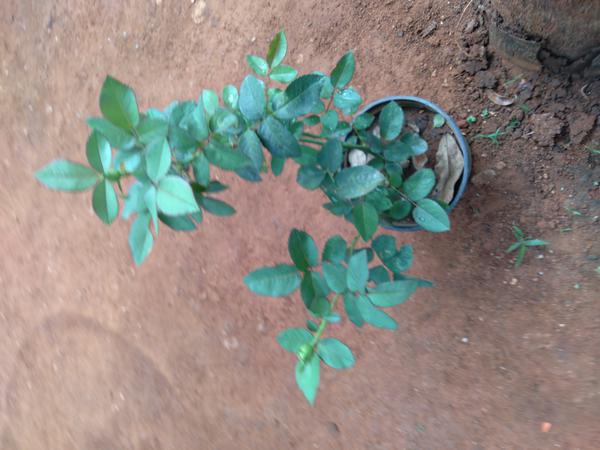
Plant: Rose